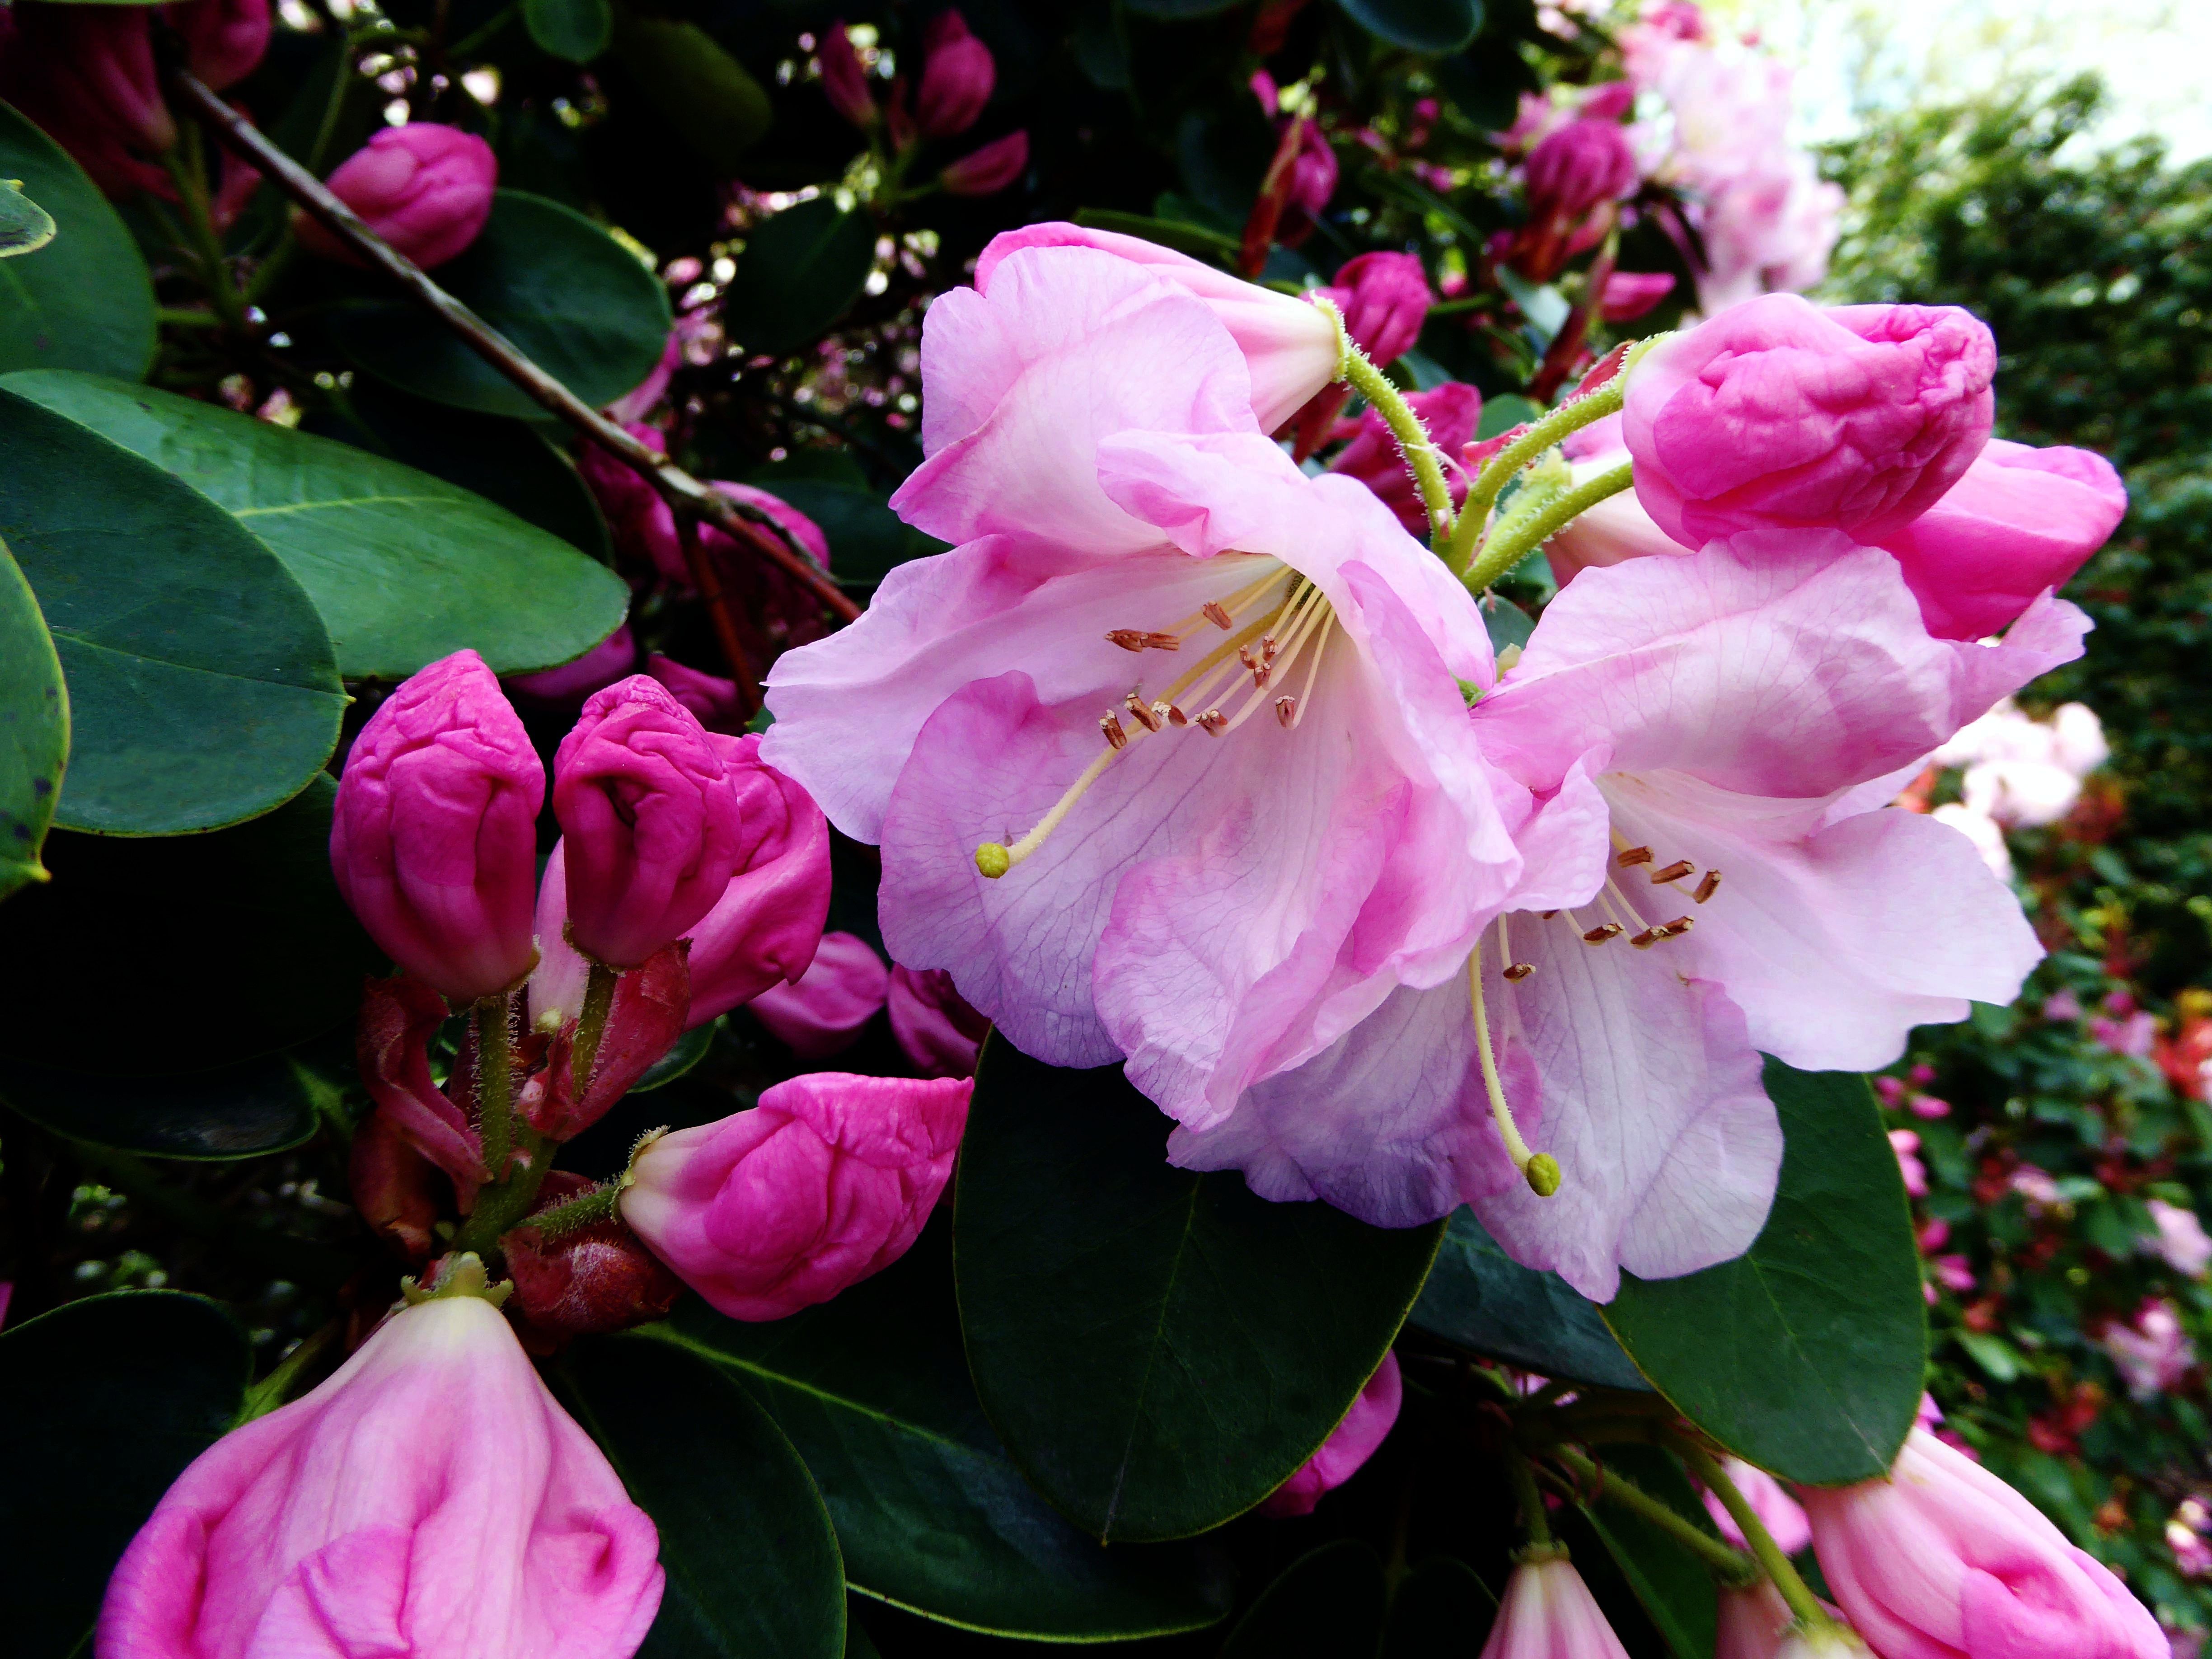
blossom, plant, white, flower, petal, bush, spring, botany, colorful, pink, close, flora, shrub, rhododendron, flowering plant, rhododendron flower, woody plant, land plant, camellia sasanqua